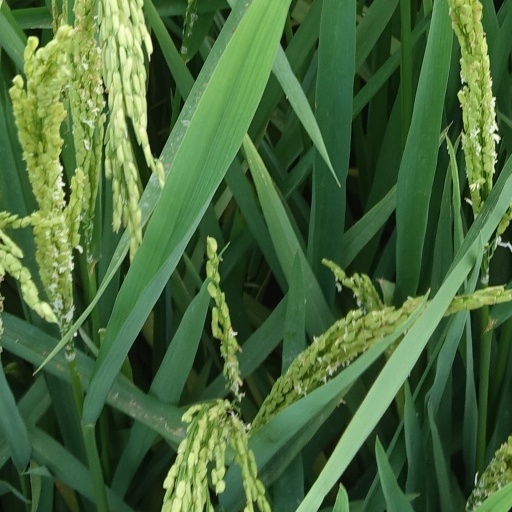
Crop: rice